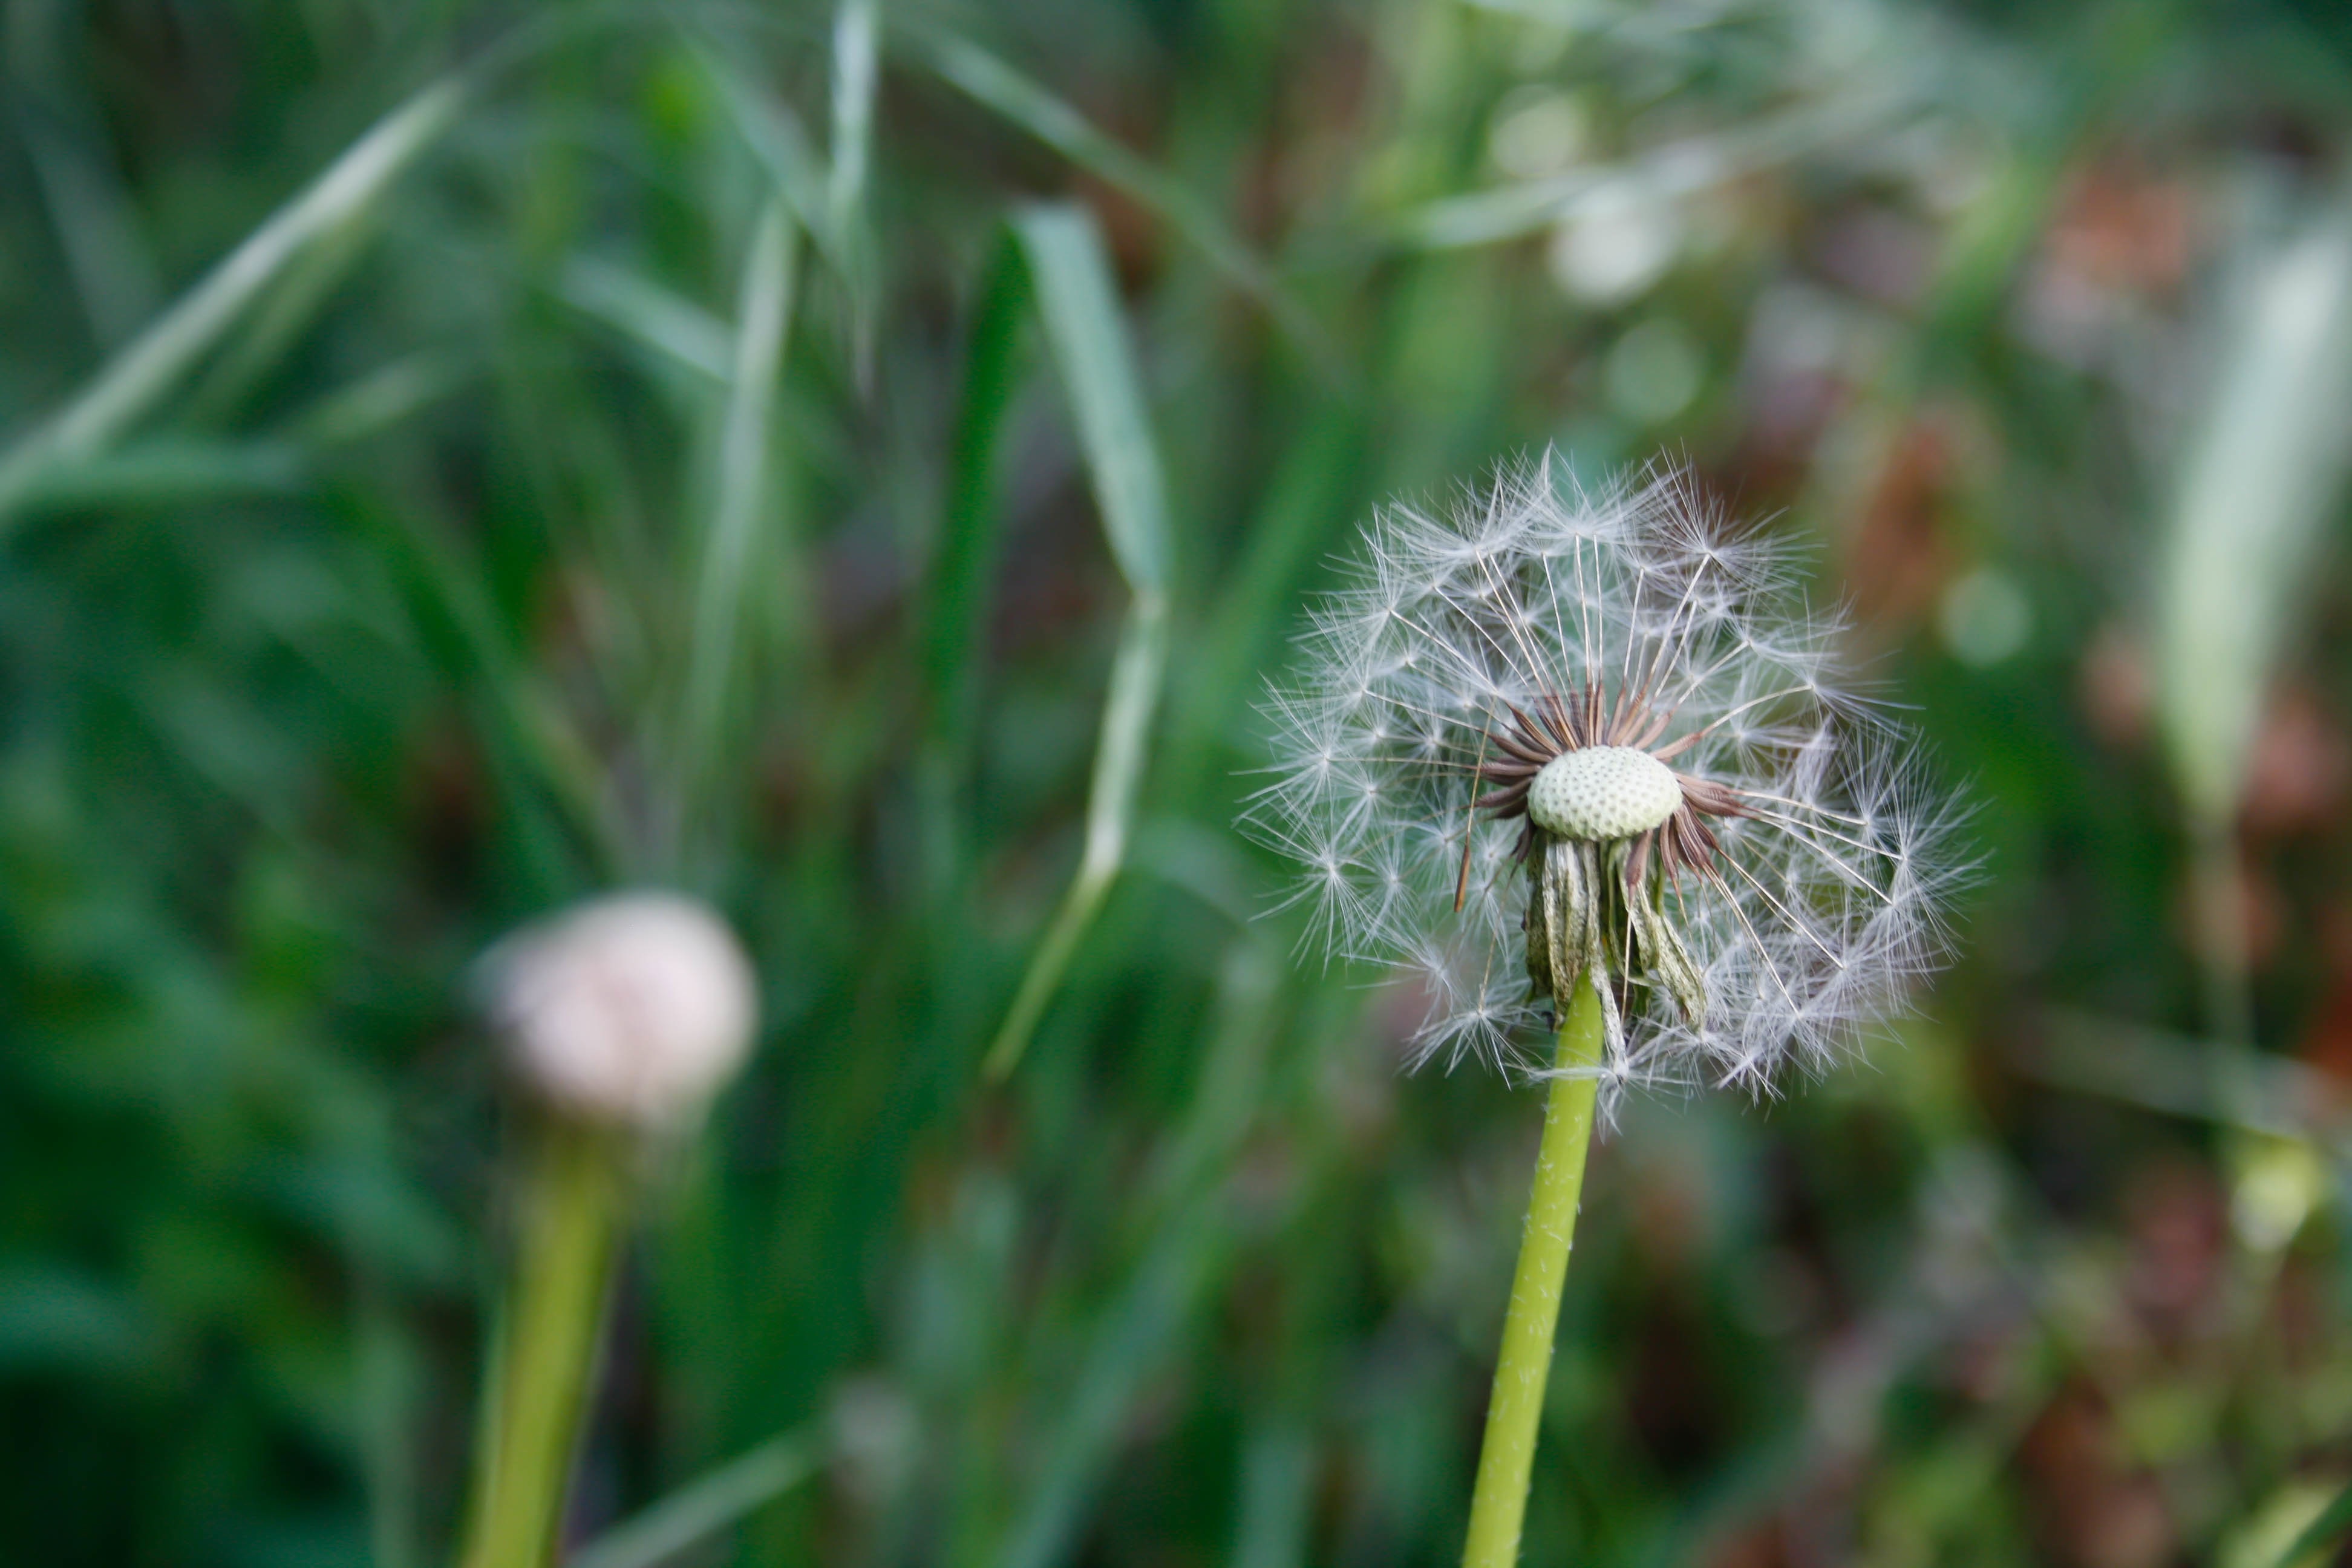
nature, grass, plant, photography, meadow, dandelion, prairie, flower, green, botany, flora, fauna, wildflower, close up, macro photography, flowering plant, daisy family, grass family, plant stem, land plant